Hippodrome Theater (Richmond, Virginia)

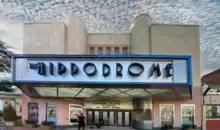

The Hippodrome Theater is located in Richmond, Virginia. It is situated in the historical African-American neighborhood of Jackson Ward, which was referred to as "The Harlem of the South" during the 1920s. The Hippodrome Theater was originally opened as a vaudeville and movie theater and was a stop on the "Chitlin' Circuit" of places considered safe and acceptable for African American entertainers in the era of racial segregation in the United States. Today, The Hippodrome Theater has been restored to a fully functioning performance venue in hopes of reclaiming its prominent role in African-American cultural history.